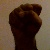
The image shows a hand gesture representing the letter 'S' in Indian Sign Language.